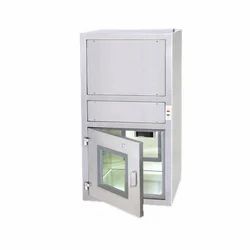
Label: Dynamic_Pass_Box